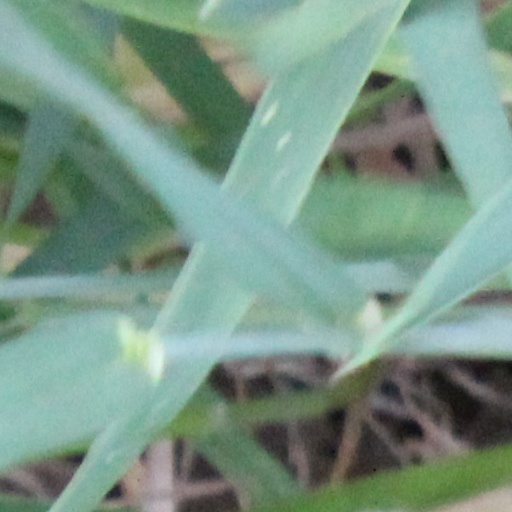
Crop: wheat